Fourierism

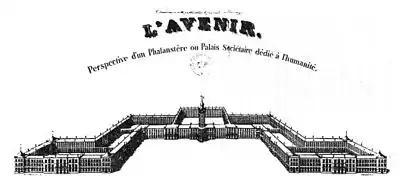
Elevated view of a Fourierist "Phalanstère" from the works of Victor Considerant

Fourier's prescription was the establishment of communities called Phalanxes or Associations in the countryside. Housed inside gigantic serpentine edifices called "phalanstries" would be 1620 people of various occupations and social classes. The residents were to be arranged in occupational "series"—major divisions such as between agrarians and industrial producers and artisans—that would be further divided into smaller "groups" to cooperatively conduct specific aspects of the work. Mobility of the individual between various groups and even sections according to personal desires was to be allowed.